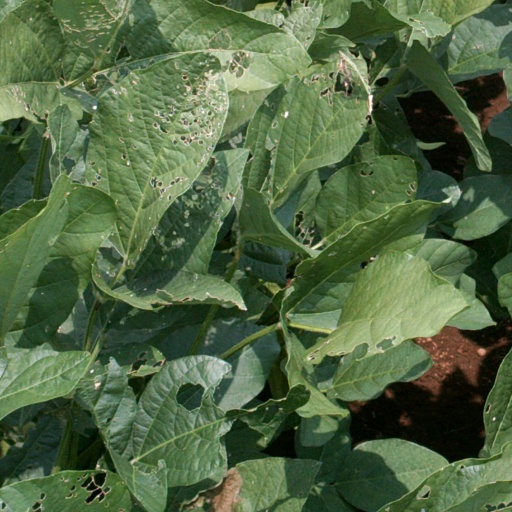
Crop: soybean